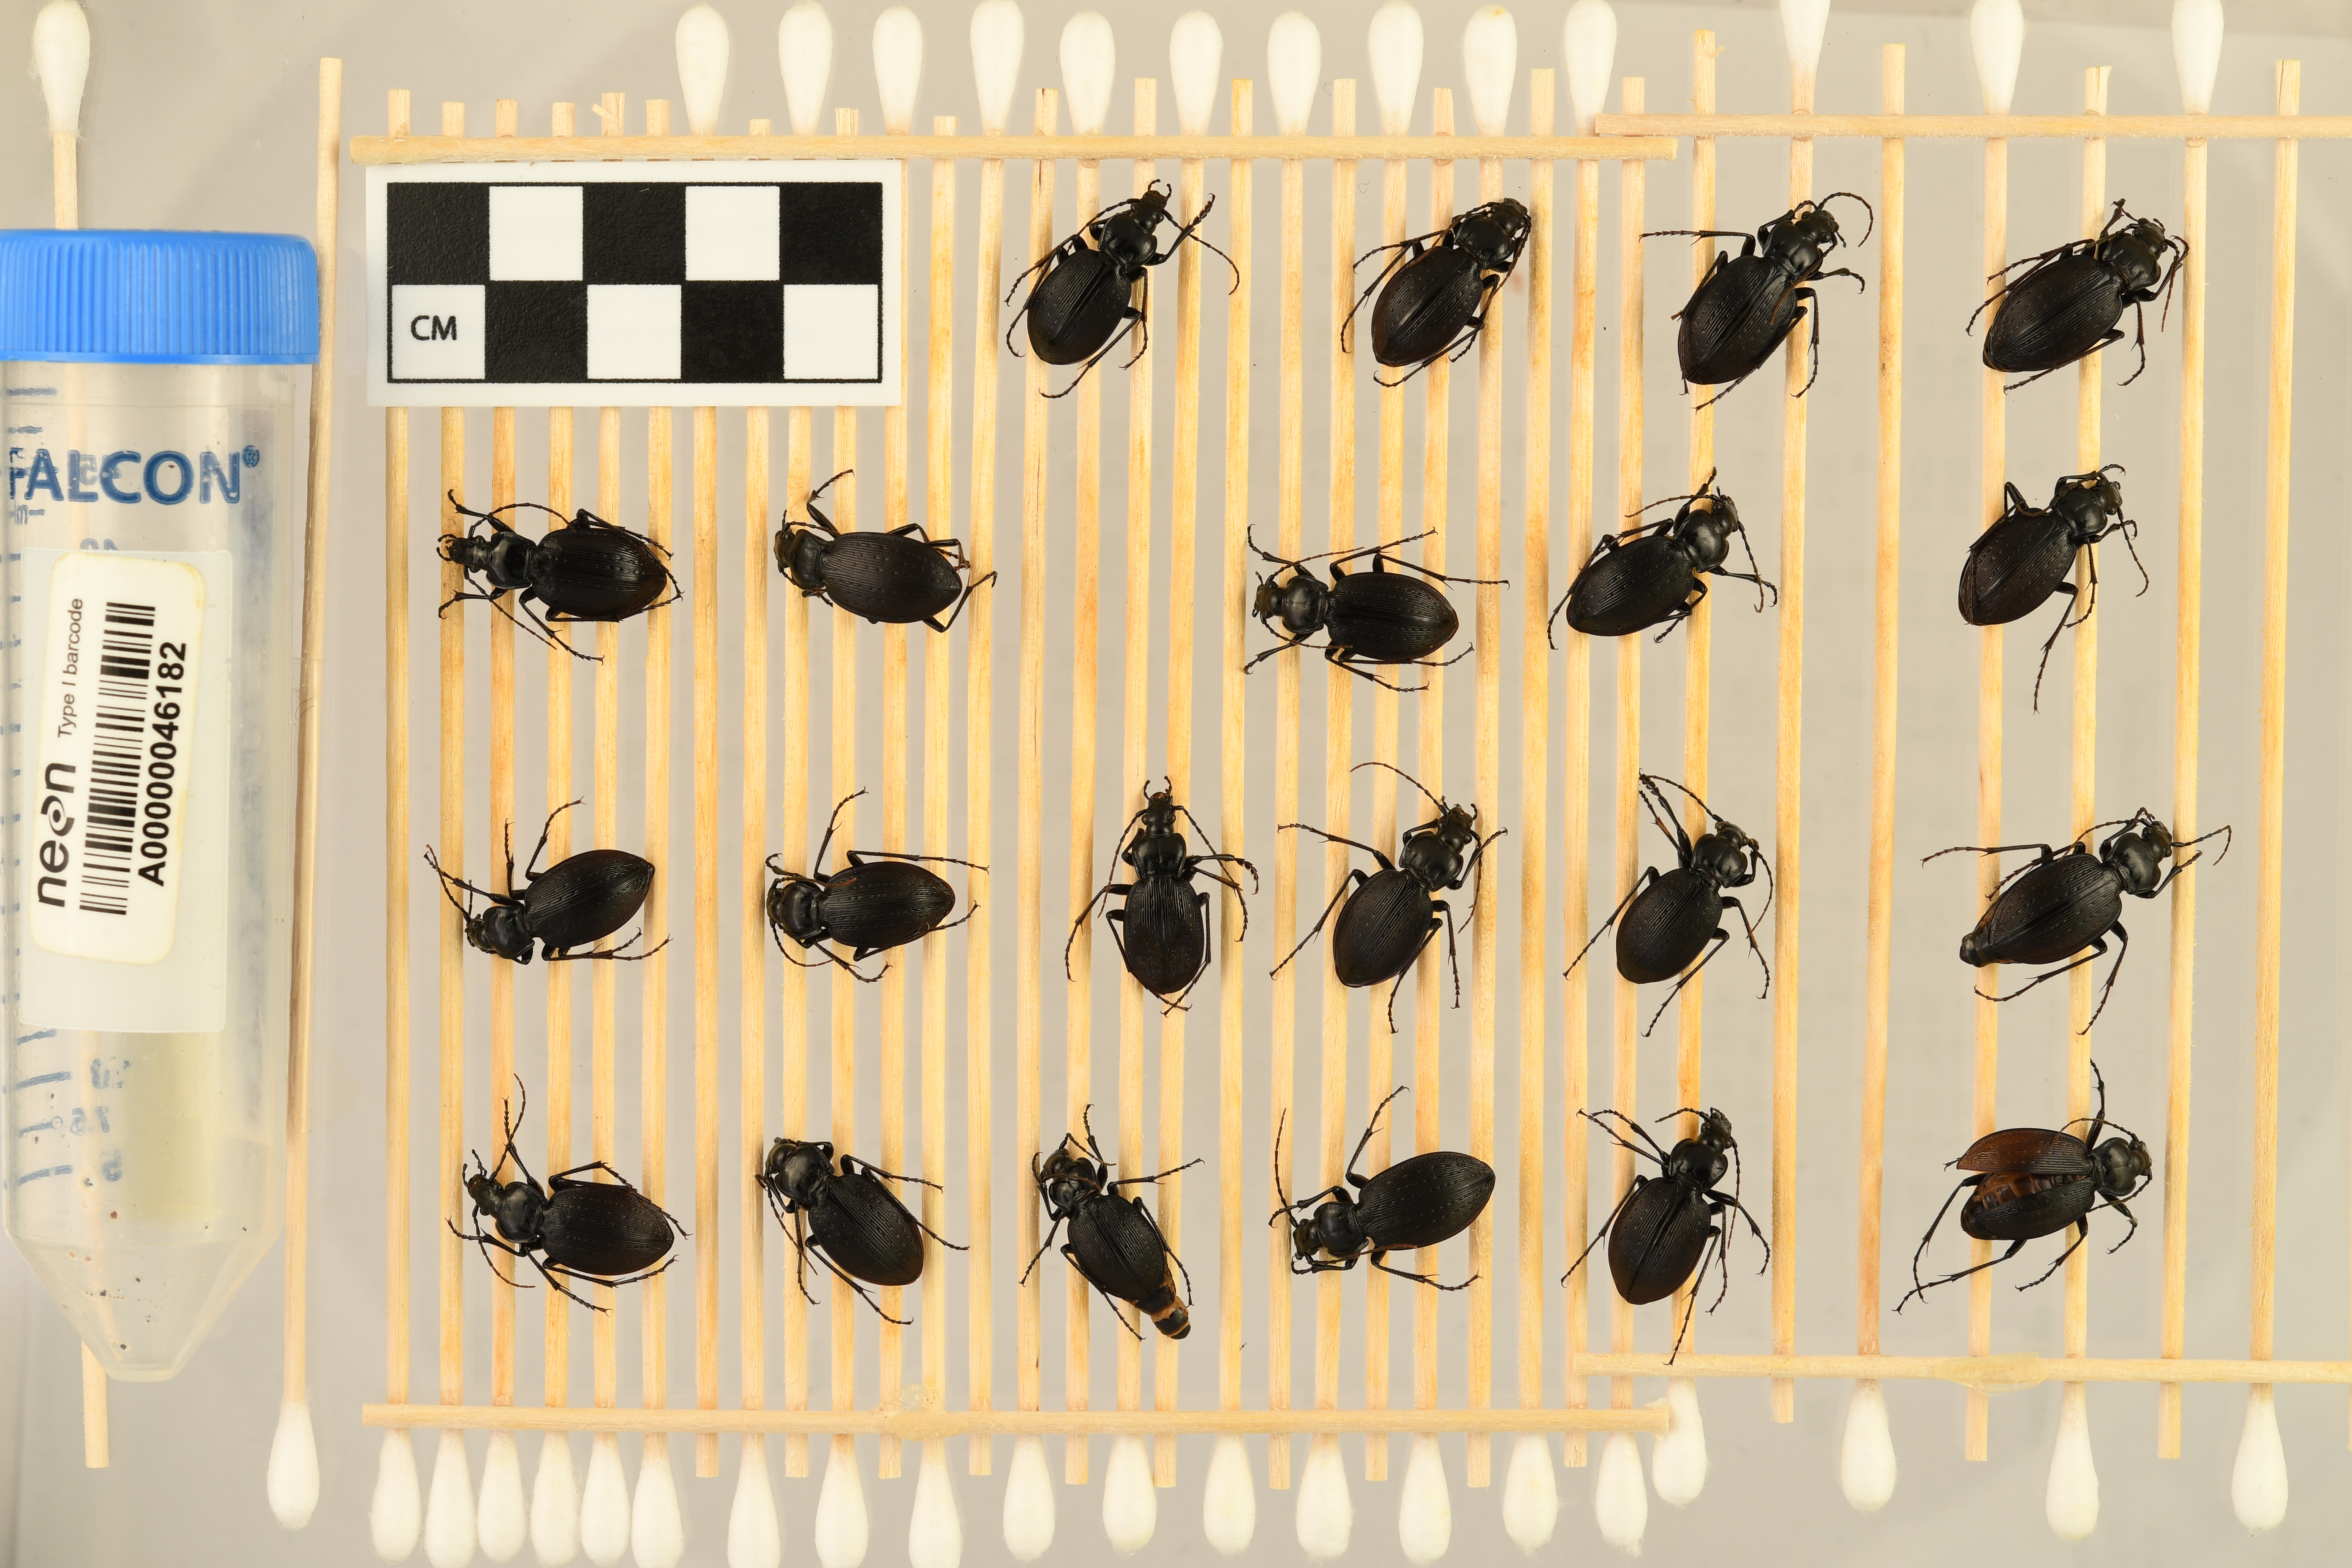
Carabus goryi — Mountain Lake Biological Station NEON, plot MLBS_002. Beetle 1, ElytraLength: 1.16 cm (lying flat: Yes)

Carabus goryi — Mountain Lake Biological Station NEON, plot MLBS_002. Beetle 1, ElytraWidth: 0.5664 cm (lying flat: Yes)

Carabus goryi — Mountain Lake Biological Station NEON, plot MLBS_002. Beetle 2, ElytraLength: 1.272 cm (lying flat: Yes)

Carabus goryi — Mountain Lake Biological Station NEON, plot MLBS_002. Beetle 2, ElytraWidth: 0.5985 cm (lying flat: Yes)

Carabus goryi — Mountain Lake Biological Station NEON, plot MLBS_002. Beetle 3, ElytraLength: 1.372 cm (lying flat: Yes)

Carabus goryi — Mountain Lake Biological Station NEON, plot MLBS_002. Beetle 3, ElytraWidth: 0.6362 cm (lying flat: Yes)

Carabus goryi — Mountain Lake Biological Station NEON, plot MLBS_002. Beetle 4, ElytraLength: 1.4 cm (lying flat: Yes)

Carabus goryi — Mountain Lake Biological Station NEON, plot MLBS_002. Beetle 4, ElytraWidth: 0.6627 cm (lying flat: Yes)

Carabus goryi — Mountain Lake Biological Station NEON, plot MLBS_002. Beetle 5, ElytraLength: 1.272 cm (lying flat: Yes)

Carabus goryi — Mountain Lake Biological Station NEON, plot MLBS_002. Beetle 5, ElytraWidth: 0.6322 cm (lying flat: Yes)

Carabus goryi — Mountain Lake Biological Station NEON, plot MLBS_002. Beetle 6, ElytraLength: 1.35 cm (lying flat: Yes)

Carabus goryi — Mountain Lake Biological Station NEON, plot MLBS_002. Beetle 6, ElytraWidth: 0.5589 cm (lying flat: Yes)

Carabus goryi — Mountain Lake Biological Station NEON, plot MLBS_002. Beetle 7, ElytraLength: 1.166 cm (lying flat: Yes)

Carabus goryi — Mountain Lake Biological Station NEON, plot MLBS_002. Beetle 7, ElytraWidth: 0.5674 cm (lying flat: Yes)

Carabus goryi — Mountain Lake Biological Station NEON, plot MLBS_002. Beetle 8, ElytraLength: 1.279 cm (lying flat: Yes)

Carabus goryi — Mountain Lake Biological Station NEON, plot MLBS_002. Beetle 8, ElytraWidth: 0.5157 cm (lying flat: Yes)

Carabus goryi — Mountain Lake Biological Station NEON, plot MLBS_002. Beetle 9, ElytraLength: 1.286 cm (lying flat: Yes)

Carabus goryi — Mountain Lake Biological Station NEON, plot MLBS_002. Beetle 9, ElytraWidth: 0.5538 cm (lying flat: Yes)

Carabus goryi — Mountain Lake Biological Station NEON, plot MLBS_002. Beetle 10, ElytraLength: 1.3 cm (lying flat: Yes)

Carabus goryi — Mountain Lake Biological Station NEON, plot MLBS_002. Beetle 10, ElytraWidth: 0.5227 cm (lying flat: Yes)

Carabus goryi — Mountain Lake Biological Station NEON, plot MLBS_002. Beetle 11, ElytraLength: 1.271 cm (lying flat: Yes)

Carabus goryi — Mountain Lake Biological Station NEON, plot MLBS_002. Beetle 11, ElytraWidth: 0.5863 cm (lying flat: Yes)

Carabus goryi — Mountain Lake Biological Station NEON, plot MLBS_002. Beetle 12, ElytraLength: 1.134 cm (lying flat: Yes)

Carabus goryi — Mountain Lake Biological Station NEON, plot MLBS_002. Beetle 12, ElytraWidth: 0.5427 cm (lying flat: Yes)

Carabus goryi — Mountain Lake Biological Station NEON, plot MLBS_002. Beetle 13, ElytraLength: 1.157 cm (lying flat: Yes)

Carabus goryi — Mountain Lake Biological Station NEON, plot MLBS_002. Beetle 13, ElytraWidth: 0.535 cm (lying flat: Yes)

Carabus goryi — Mountain Lake Biological Station NEON, plot MLBS_002. Beetle 14, ElytraLength: 1.182 cm (lying flat: Yes)

Carabus goryi — Mountain Lake Biological Station NEON, plot MLBS_002. Beetle 14, ElytraWidth: 0.5554 cm (lying flat: Yes)

Carabus goryi — Mountain Lake Biological Station NEON, plot MLBS_002. Beetle 15, ElytraLength: 1.343 cm (lying flat: Yes)

Carabus goryi — Mountain Lake Biological Station NEON, plot MLBS_002. Beetle 15, ElytraWidth: 0.5748 cm (lying flat: Yes)

Carabus goryi — Mountain Lake Biological Station NEON, plot MLBS_002. Beetle 16, ElytraLength: 1.24 cm (lying flat: Yes)

Carabus goryi — Mountain Lake Biological Station NEON, plot MLBS_002. Beetle 16, ElytraWidth: 0.5766 cm (lying flat: Yes)

Carabus goryi — Mountain Lake Biological Station NEON, plot MLBS_002. Beetle 17, ElytraLength: 1.202 cm (lying flat: Yes)

Carabus goryi — Mountain Lake Biological Station NEON, plot MLBS_002. Beetle 17, ElytraWidth: 0.6049 cm (lying flat: Yes)

Carabus goryi — Mountain Lake Biological Station NEON, plot MLBS_002. Beetle 18, ElytraLength: 1.08 cm (lying flat: Yes)

Carabus goryi — Mountain Lake Biological Station NEON, plot MLBS_002. Beetle 18, ElytraWidth: 0.5281 cm (lying flat: Yes)

Carabus goryi — Mountain Lake Biological Station NEON, plot MLBS_002. Beetle 19, ElytraLength: 1.357 cm (lying flat: Yes)

Carabus goryi — Mountain Lake Biological Station NEON, plot MLBS_002. Beetle 19, ElytraWidth: 0.5448 cm (lying flat: Yes)

Carabus goryi — Mountain Lake Biological Station NEON, plot MLBS_002. Beetle 20, ElytraLength: 1.223 cm (lying flat: Yes)

Carabus goryi — Mountain Lake Biological Station NEON, plot MLBS_002. Beetle 20, ElytraWidth: 0.6097 cm (lying flat: Yes)

Carabus goryi — Mountain Lake Biological Station NEON, plot MLBS_002. Beetle 21, ElytraLength: 1.204 cm (lying flat: No)

Carabus goryi — Mountain Lake Biological Station NEON, plot MLBS_002. Beetle 21, ElytraWidth: 0.6054 cm (lying flat: No)

Carabus goryi — Mountain Lake Biological Station NEON, plot MLBS_002. Beetle 1, ElytraLength: 1.263 cm (lying flat: Yes)

Carabus goryi — Mountain Lake Biological Station NEON, plot MLBS_002. Beetle 1, ElytraWidth: 0.6843 cm (lying flat: Yes)

Carabus goryi — Mountain Lake Biological Station NEON, plot MLBS_002. Beetle 2, ElytraLength: 1.379 cm (lying flat: Yes)

Carabus goryi — Mountain Lake Biological Station NEON, plot MLBS_002. Beetle 2, ElytraWidth: 0.6701 cm (lying flat: Yes)

Carabus goryi — Mountain Lake Biological Station NEON, plot MLBS_002. Beetle 3, ElytraLength: 1.523 cm (lying flat: Yes)

Carabus goryi — Mountain Lake Biological Station NEON, plot MLBS_002. Beetle 3, ElytraWidth: 0.7541 cm (lying flat: Yes)

Carabus goryi — Mountain Lake Biological Station NEON, plot MLBS_002. Beetle 4, ElytraLength: 1.504 cm (lying flat: Yes)

Carabus goryi — Mountain Lake Biological Station NEON, plot MLBS_002. Beetle 4, ElytraWidth: 0.7847 cm (lying flat: Yes)

Carabus goryi — Mountain Lake Biological Station NEON, plot MLBS_002. Beetle 5, ElytraLength: 1.446 cm (lying flat: Yes)

Carabus goryi — Mountain Lake Biological Station NEON, plot MLBS_002. Beetle 5, ElytraWidth: 0.7182 cm (lying flat: Yes)

Carabus goryi — Mountain Lake Biological Station NEON, plot MLBS_002. Beetle 6, ElytraLength: 1.479 cm (lying flat: Yes)

Carabus goryi — Mountain Lake Biological Station NEON, plot MLBS_002. Beetle 6, ElytraWidth: 0.6922 cm (lying flat: Yes)

Carabus goryi — Mountain Lake Biological Station NEON, plot MLBS_002. Beetle 7, ElytraLength: 1.342 cm (lying flat: Yes)

Carabus goryi — Mountain Lake Biological Station NEON, plot MLBS_002. Beetle 7, ElytraWidth: 0.7164 cm (lying flat: Yes)

Carabus goryi — Mountain Lake Biological Station NEON, plot MLBS_002. Beetle 8, ElytraLength: 1.35 cm (lying flat: Yes)

Carabus goryi — Mountain Lake Biological Station NEON, plot MLBS_002. Beetle 8, ElytraWidth: 0.6715 cm (lying flat: Yes)

Carabus goryi — Mountain Lake Biological Station NEON, plot MLBS_002. Beetle 9, ElytraLength: 1.396 cm (lying flat: Yes)

Carabus goryi — Mountain Lake Biological Station NEON, plot MLBS_002. Beetle 9, ElytraWidth: 0.7164 cm (lying flat: Yes)

Carabus goryi — Mountain Lake Biological Station NEON, plot MLBS_002. Beetle 10, ElytraLength: 1.396 cm (lying flat: Yes)

Carabus goryi — Mountain Lake Biological Station NEON, plot MLBS_002. Beetle 10, ElytraWidth: 0.7003 cm (lying flat: Yes)

Carabus goryi — Mountain Lake Biological Station NEON, plot MLBS_002. Beetle 11, ElytraLength: 1.359 cm (lying flat: Yes)

Carabus goryi — Mountain Lake Biological Station NEON, plot MLBS_002. Beetle 11, ElytraWidth: 0.6873 cm (lying flat: Yes)